Jérôme Le Moigne

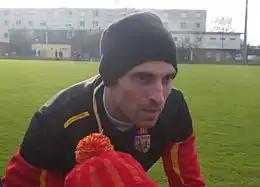
Le Moigne in 2014

Jérôme Le Moigne (born 15 February 1983) is a French former professional footballer who played as a midfielder.